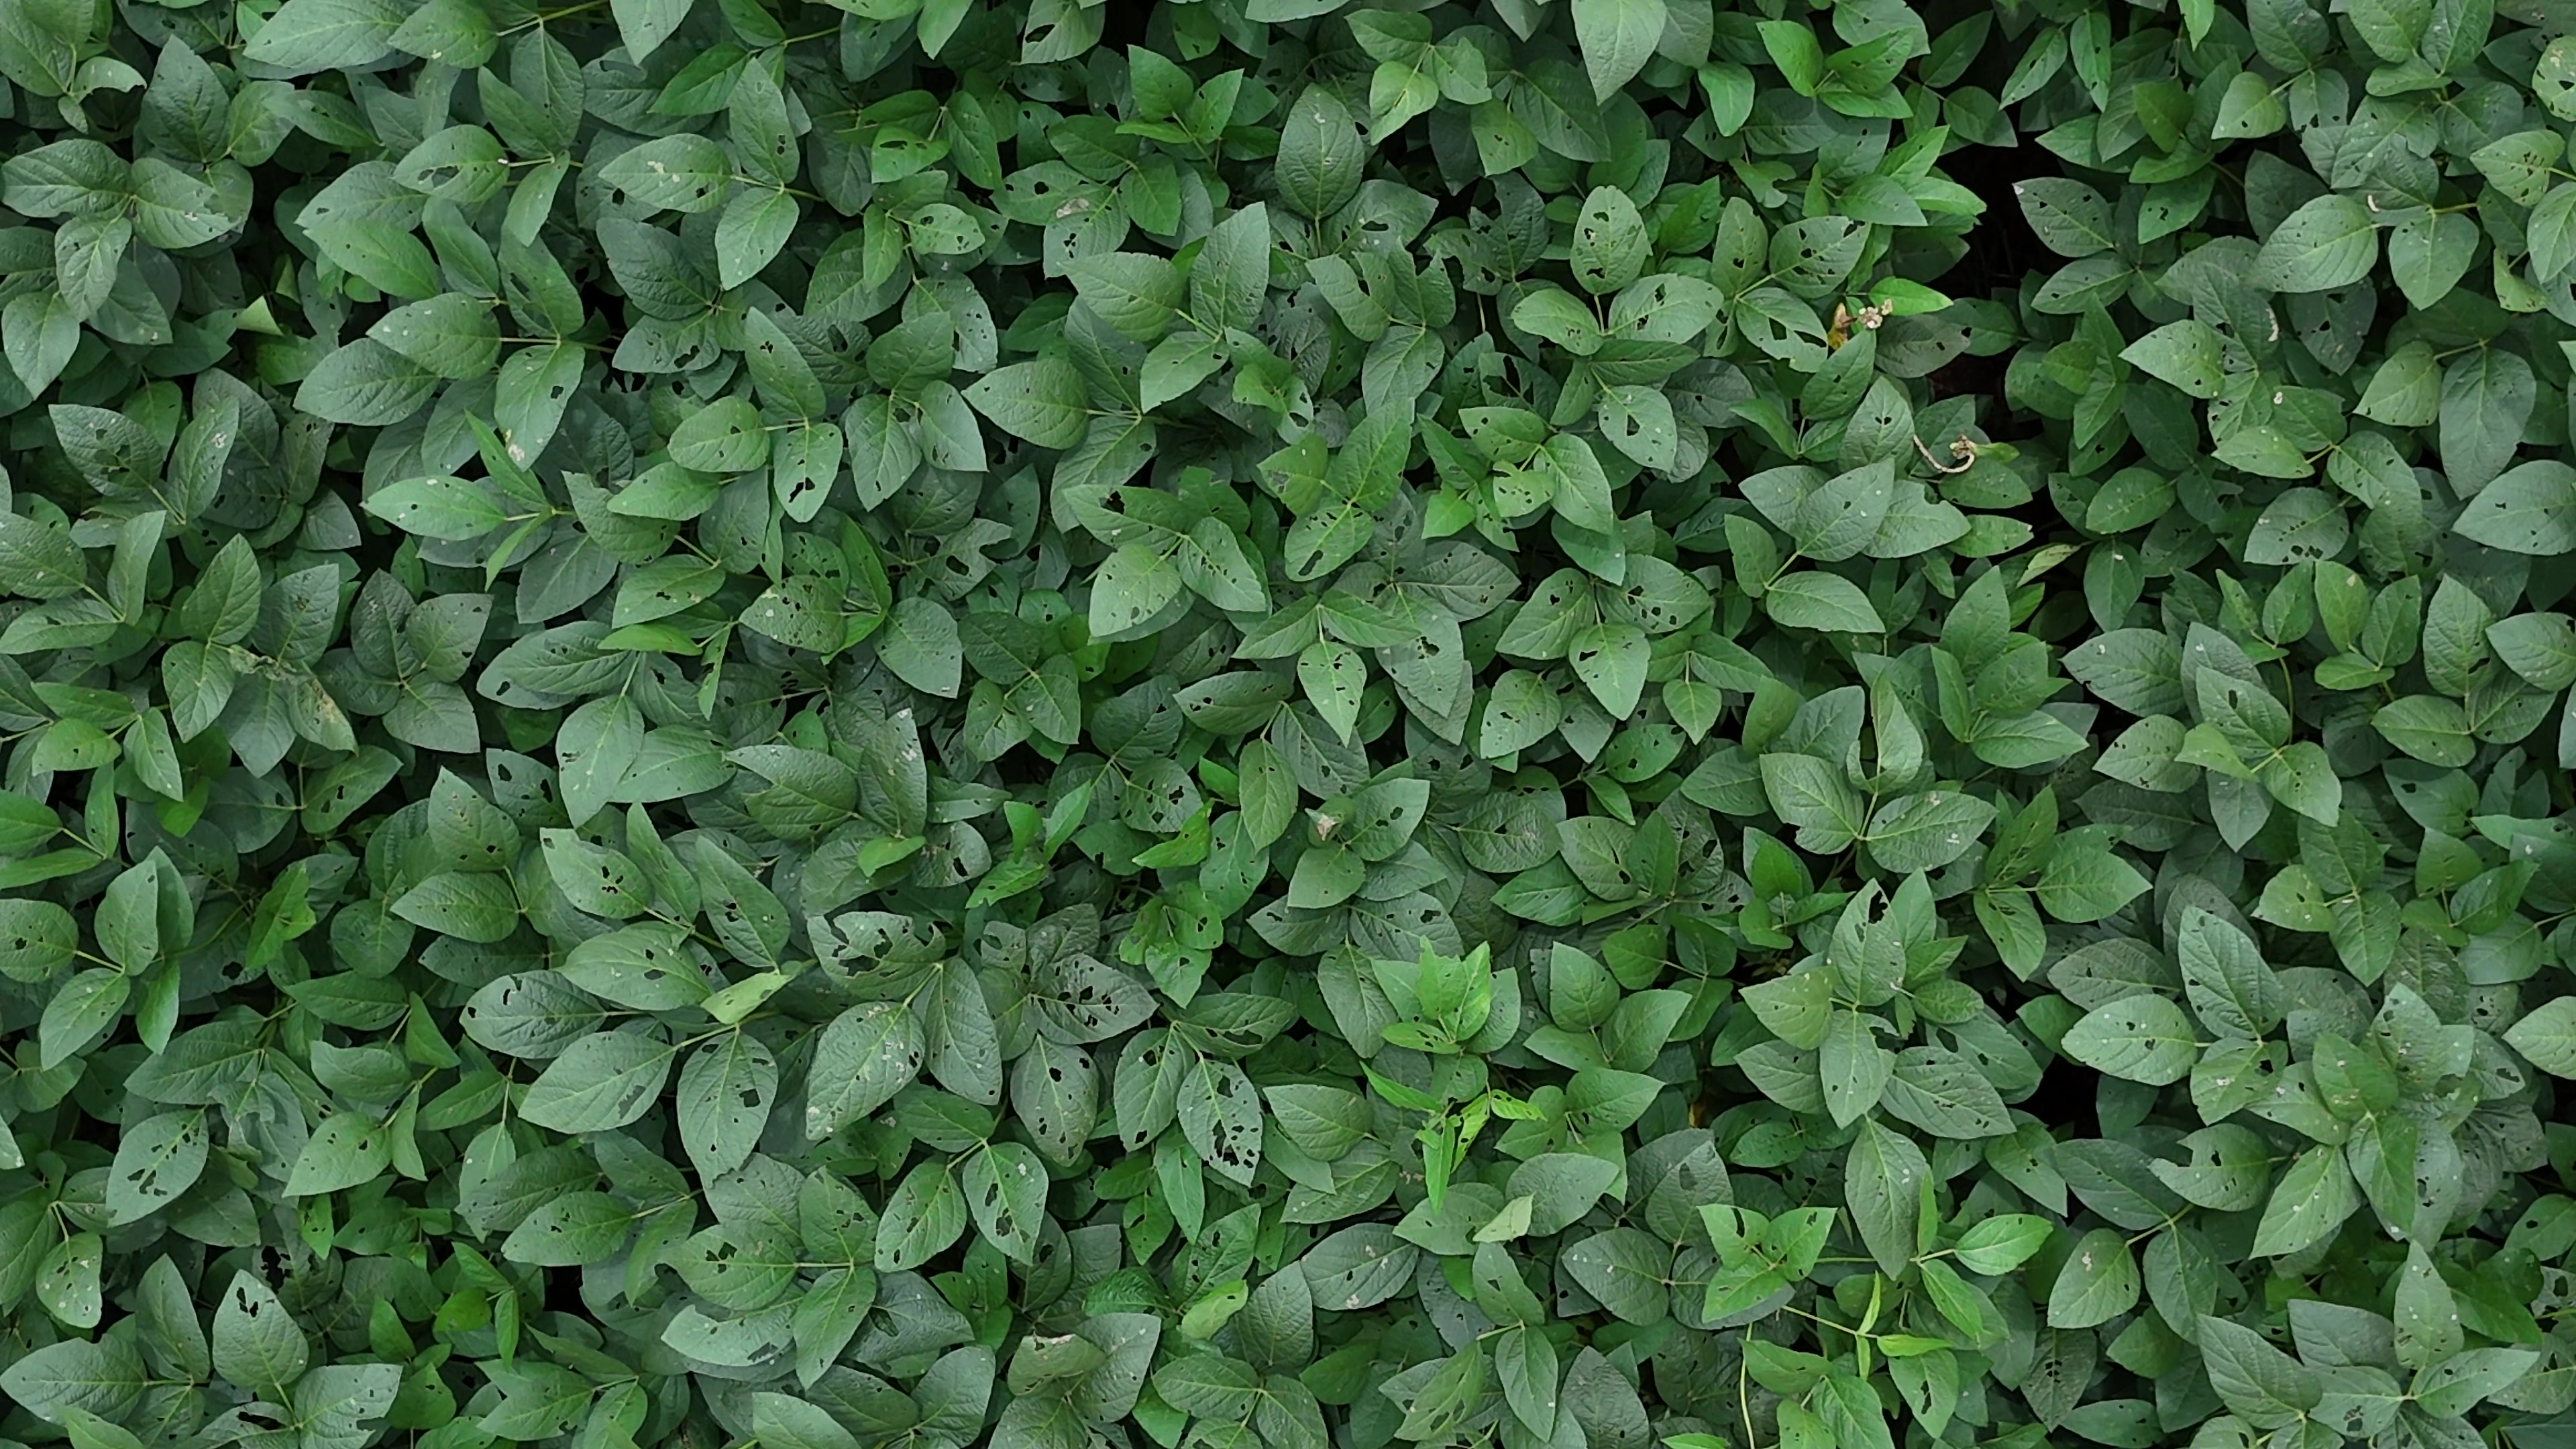
Label: Semilooper_Pest